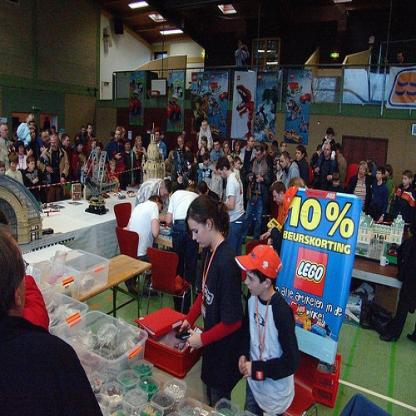
Scene: Indoor